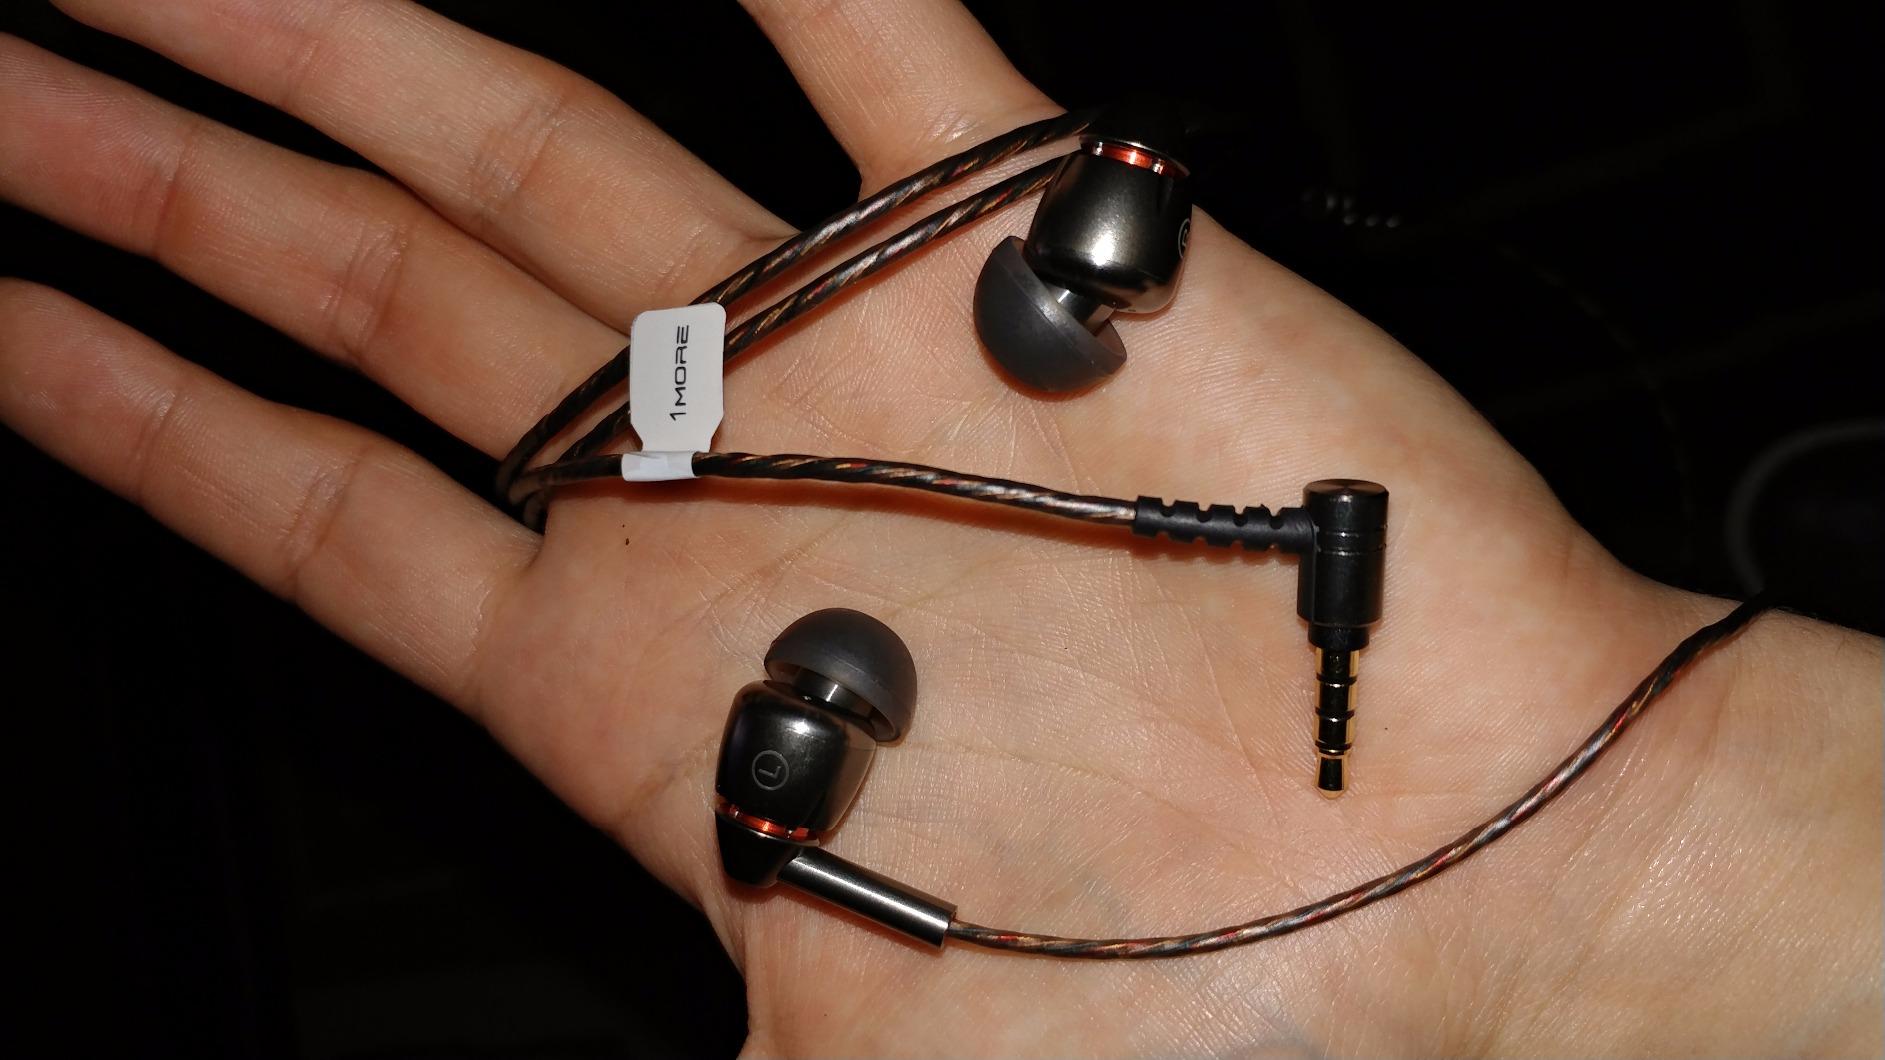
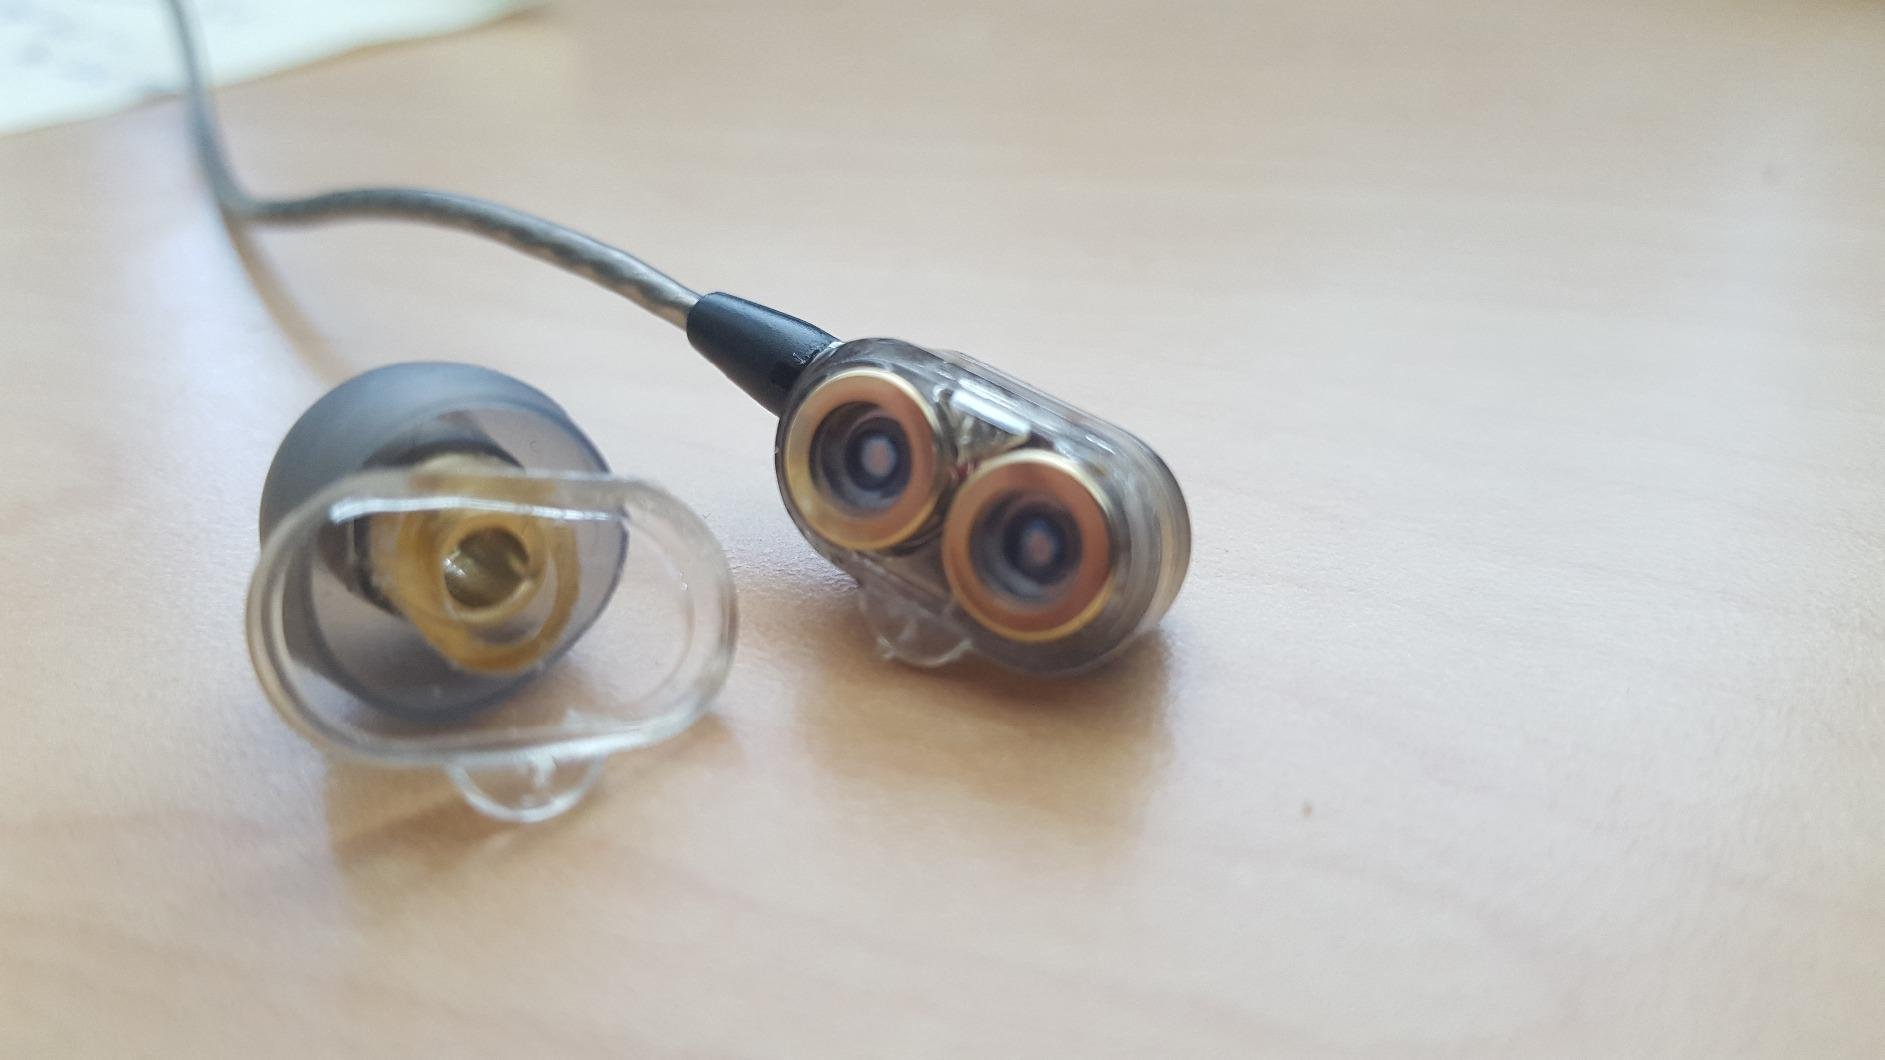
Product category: headphones
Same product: no